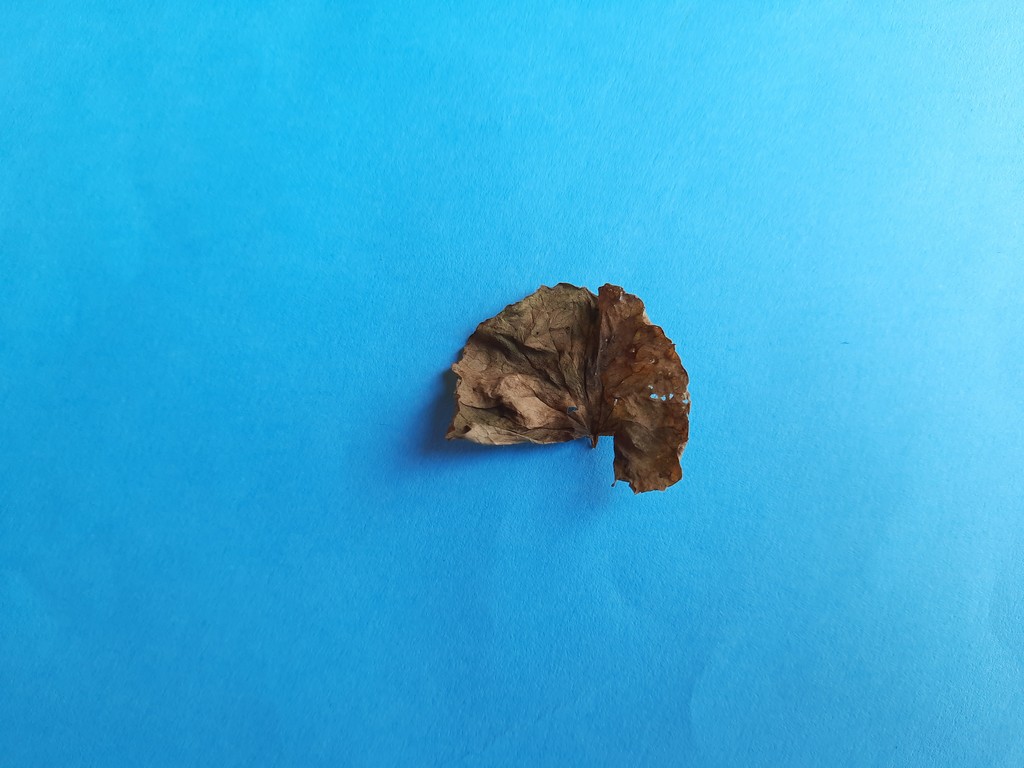
Label: Dried